Wrexham County Borough

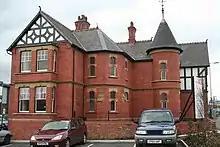
Original brewery of Wrexham Lager, now an office building inside Wrexham Central Retail Park. It is a Listed building.

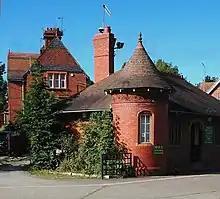
Pen-y-bont, on the site of the former J C Edwards brickworks site, near Cefn Mawr. The building was a showpiece for the company's brickwork.

The county borough was formed on 1 April 1996 following the enactment of the Local Government (Wales) Act 1994, containing the district of Wrexham Maelor and some communities of Glyndŵr, namely Chirk, Glyntraian, Llansantffraid Glyn Ceiriog, and Ceiriog Ucha, and later Llangollen Rural in 1997. Borough status was inherited from the town of Wrexham, which was granted to the then town in September 1857.